Last Plane Out

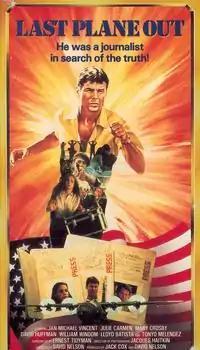
Video sleeve.

Last Plane Out is a 1983 film, directed by David Nelson. It is based on the experience of journalist Jack Cox (who co-produced the film) in Nicaragua when it was ruled by Anastasio Somoza Debayle and his battle against insurgents during the 1979 Nicaraguan Revolution.